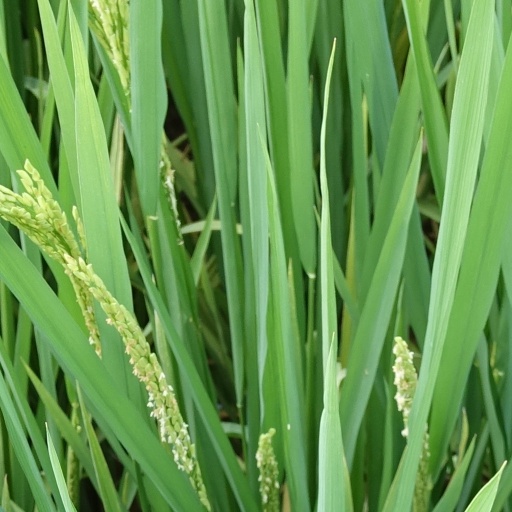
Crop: rice